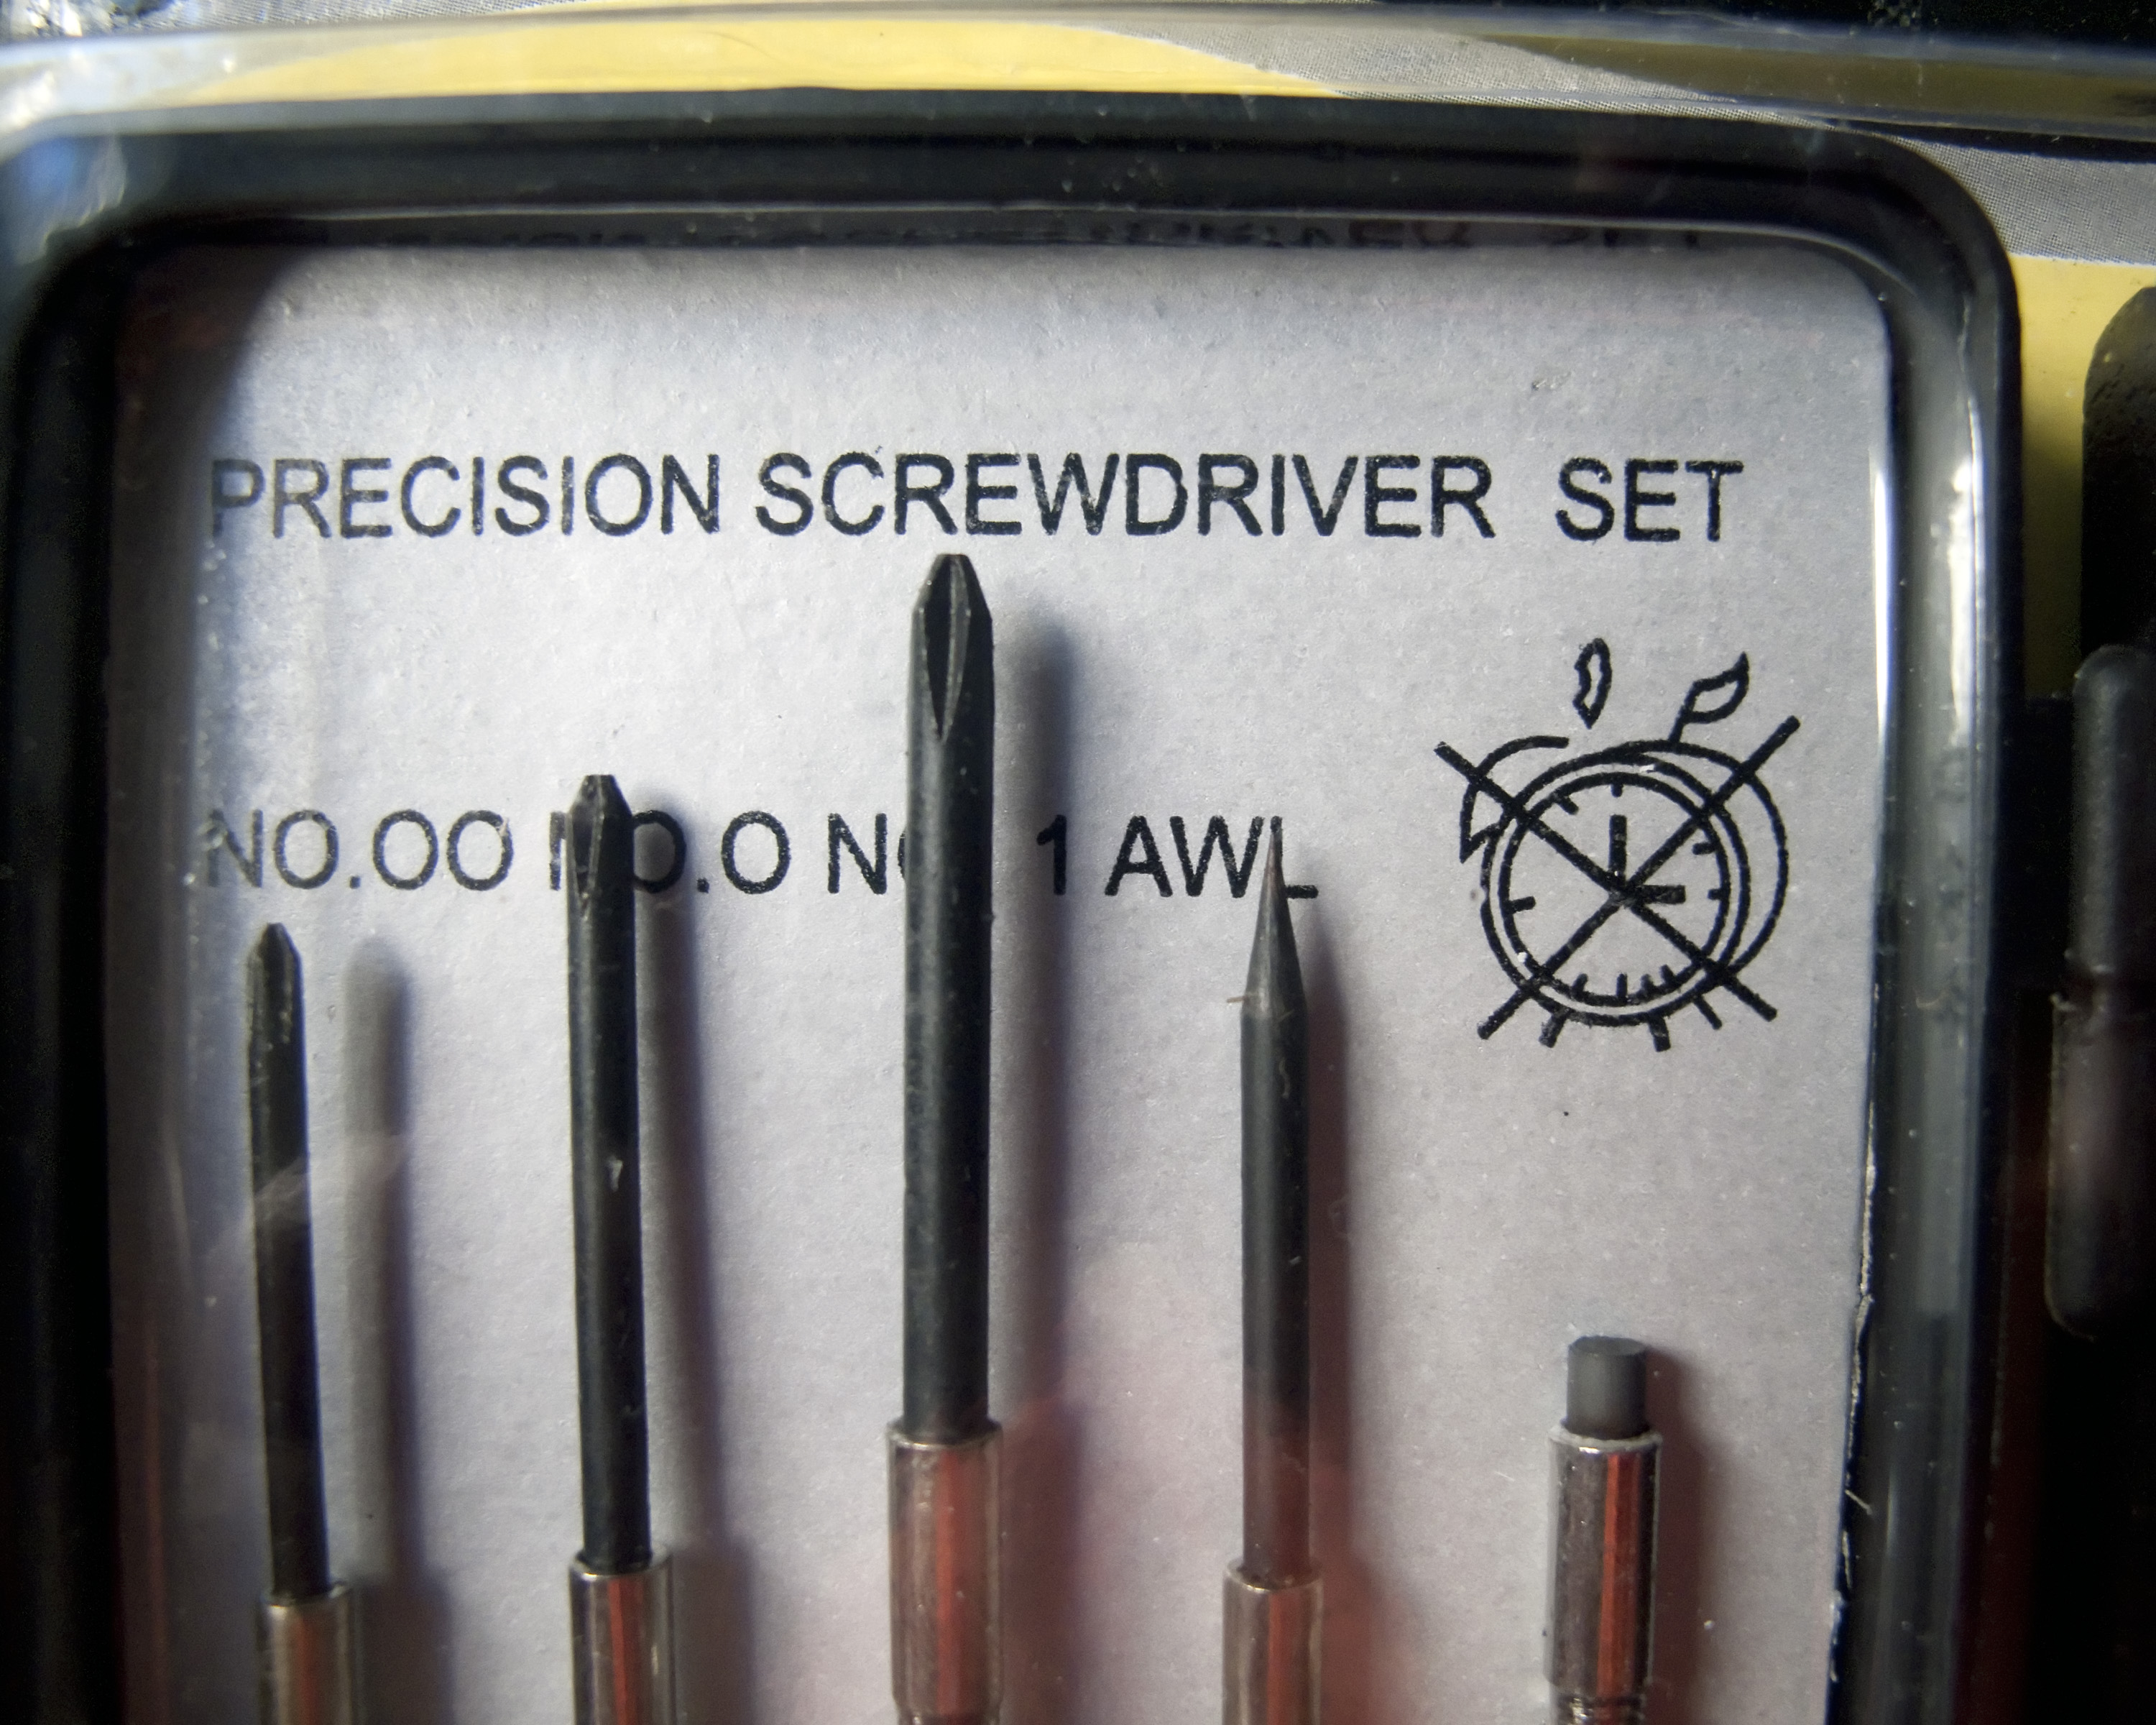
glass, itematthe99centstore, automotive exterior